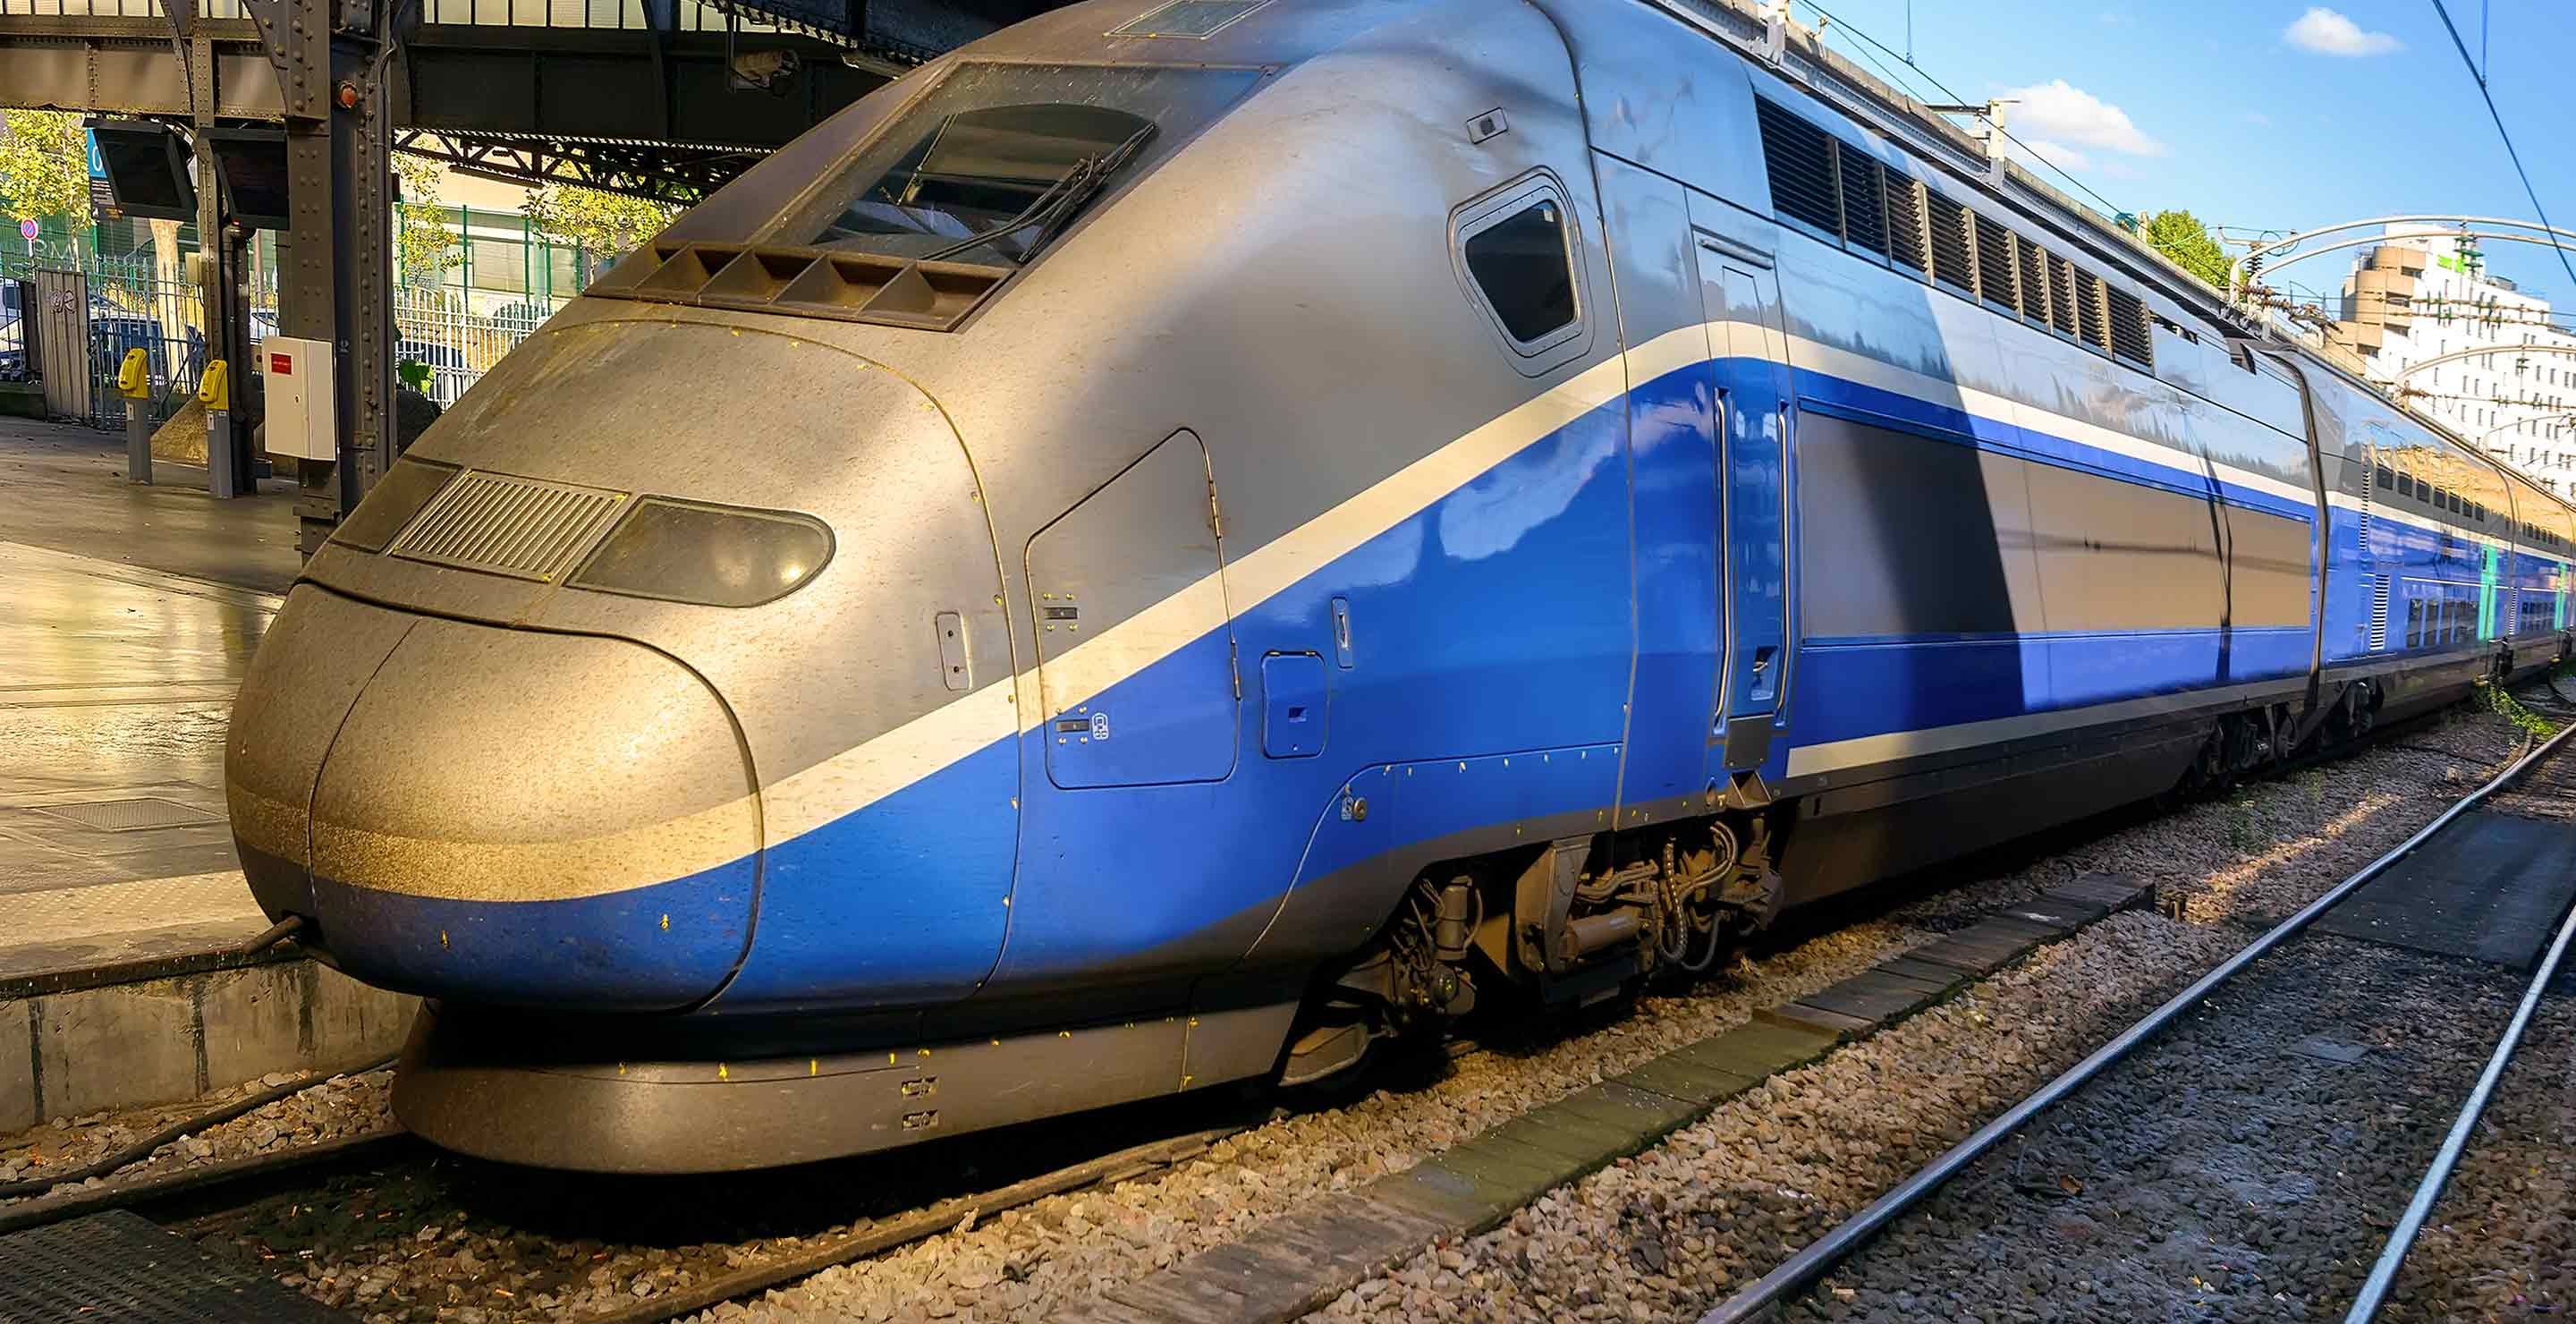
Vehicle type: Trains